Climate of Gwadar

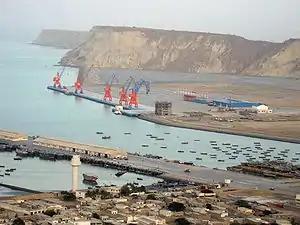
Port city of Gwadar

The climate of Gwadar is located at – meters above sea level and features a dry and hot arid climate. The oceanic influence keeps the temperature lower than that in the summer and higher in winter. The mean temperature in the hottest month of June remains between and . The mean temperature in the coldest month of January varies from to . The uniformity of temperature is a unique characteristic of the coastal region in Balochistan. Occasionally, winds moving down the Balochistan plateau bring cold spells, otherwise the winter is pleasant. In Gwadar, winter is shorter than summer. Gwadar's weather is identical to that of the Middle East as most rain occurs from December till January. The highest rainfall of in 24 hours was recorded on 6 June 2010.